Montsoreau

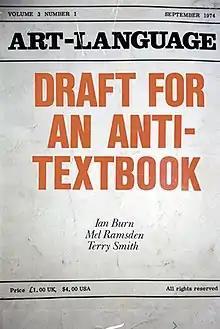
Art & Language, Art-Language Vol.3 Nr.1, 1974, Collection Philippe Méaille, Château de Montsoreau-Museum of Contemporary Art.

The Château de Montsoreau-Museum of contemporary art project begins in November 2014. In June 2015, Philippe Méaille and Christian Gillet create a surprise in France, jointly announcing the signing of an emphyteutic lease (between the Maine-et-Loire department and Philippe Méaille) on the Château de Montsoreau property. The Château de Montsoreau-Museum of Contemporary Art becoming the first Château of the Loire Valley to be transformed into a museum of contemporary art. Despite the desire of both parties to create an international museum of contemporary art, and the ability from Méaille to endowing it with the world's largest collection of works by the radical conceptualists of Art & Language, and to seize the opportunity to develop the international tourist audience of the Loire Valley, the announcement creates controversy. Frédéric Béatse, former mayor of Angers, and socialist political leader, protests against what he calls « a sale of a jewel of the department to a private foreign player ». The two municipal elected officials, Gérard Persin, and Christian Gillet both react very quickly to these protests during a press conference, Gérard Persin stating: « It is a pride to have been chosen to host a center of contemporary art of international stature ». Christian Gillet for his part, by putting the project in its international ambition and potential development for the territory: « The idea of Philippe Méaille, connoisseur and lover of the site, is to install a center of contemporary art featuring his collection, already world famous and renowned, we have considered an interesting challenge », and Méaille to clarify his intentions: « This public-private partnership appeared to us as an innovative solution that will be integrated into the Saumur territory in its entirety: Saumur and its agglomeration but also the nearby Fontevraud Abbey ».